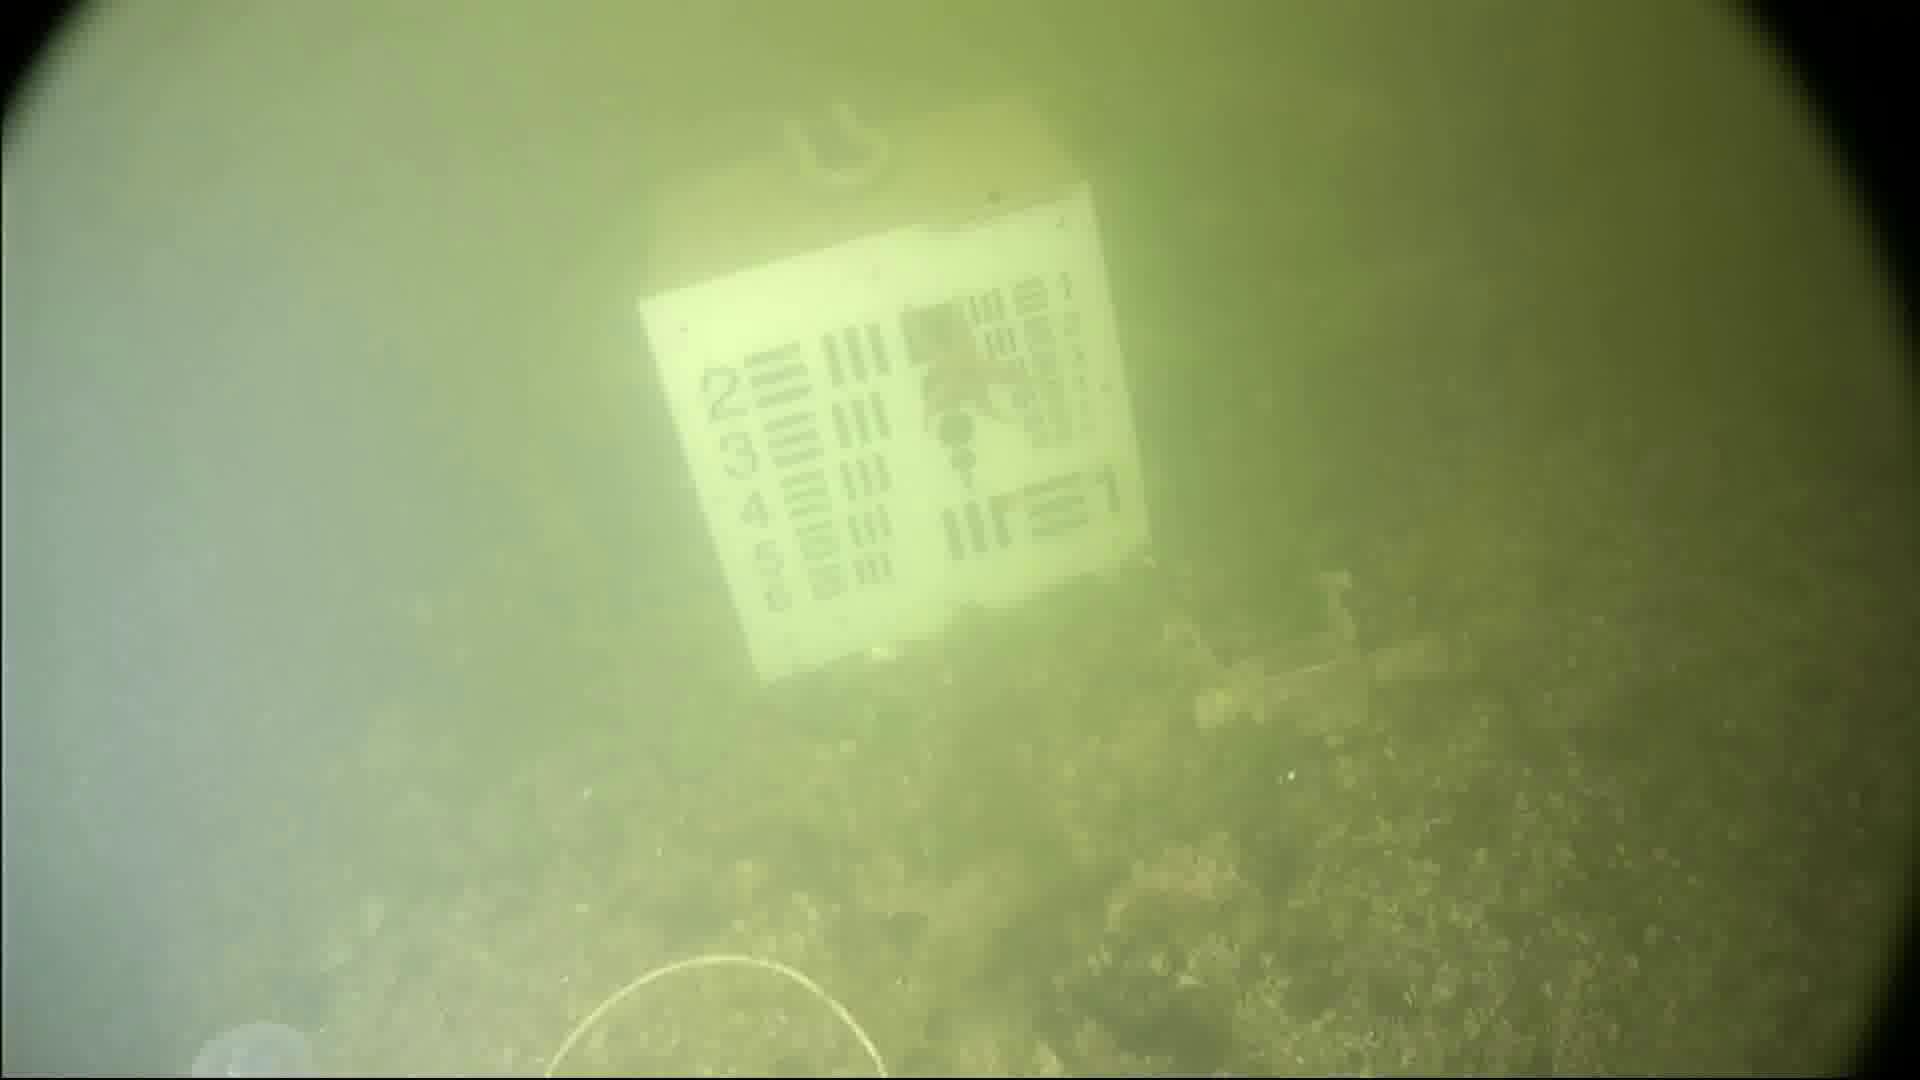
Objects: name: starfish
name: jellyfish